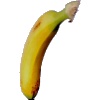
Label: banana_lady_finger